Izumoshi Station

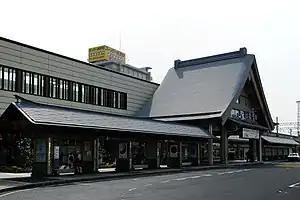
Izumoshi Station, March 2015

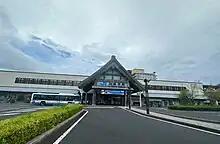
Front of the JR station building, 2023

Izumoshi Station is served by the JR West San'in Main Line, and is located 384.6 kilometers from the terminus of the line at .